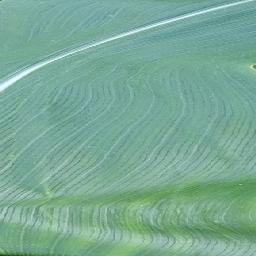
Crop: corn
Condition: (maize)_healthy